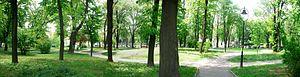
Karađorđev park, le parc de Karageorges, est un parc public et un quartier de Belgrade, la capitale de la Serbie. Le parc lui-même est situé dans la municipalité de Vračar mais, depuis 1957, la partie la plus importante du quartier est située dans la municipalité de Savski venac. Depuis 1979, le Karađorđev park est inscrit sur la liste des sites historiques de grande importance et sur la liste des sites mémoriels de grande importance de la République de Serbie.